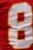
Number: 8